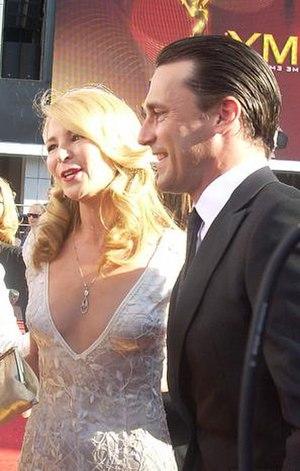
Jennifer Westfeldt est une actrice, scénariste et productrice américaine née le 2 février 1970 à Guilford, dans le Connecticut, principalement connue pour avoir incarné au cinéma le rôle-titre dans le film indépendant La Tentation de Jessica, dont elle est également la scénariste et Julie dans le film Friends with Kids, dont elle est également scénariste et réalisatrice.